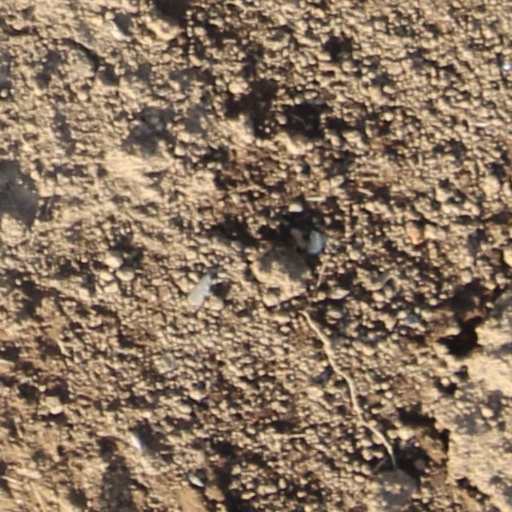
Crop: wheat